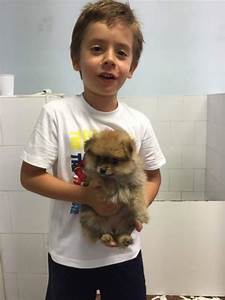
Label: cane